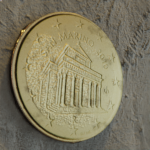
Coin value: 10cents
Country: sm
Edition: 10cen